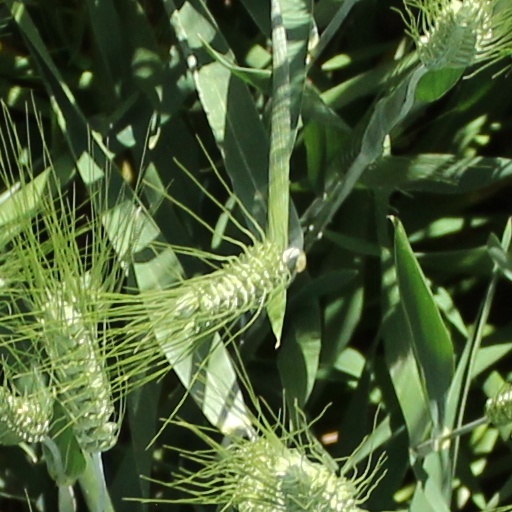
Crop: wheat